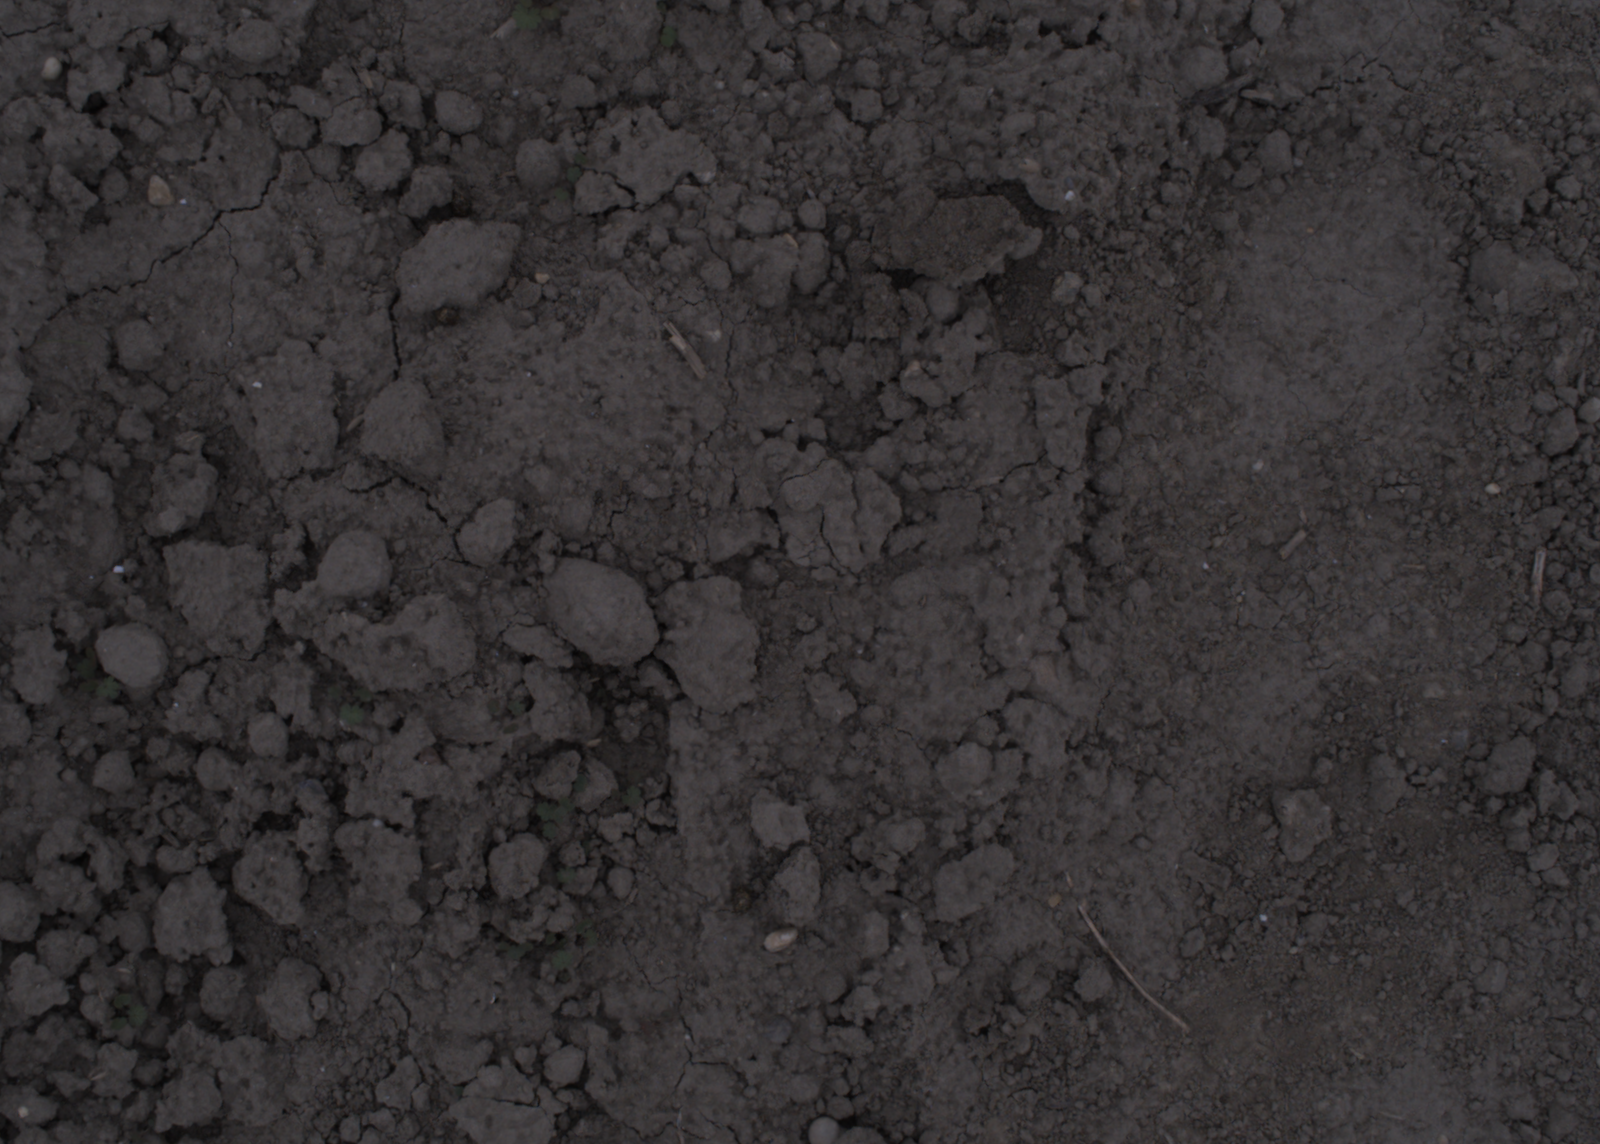
Capture date: 17.08.2020 10:43:40
Weather: cloudy
Wind: light
Seeding date: 21.07.2020
Plant canopy height (mm): 910